Eid Municipality (Sogn og Fjordane)

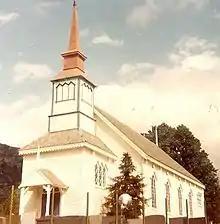
Stårheim Church

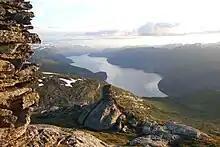
View of the fjord from Storehornet

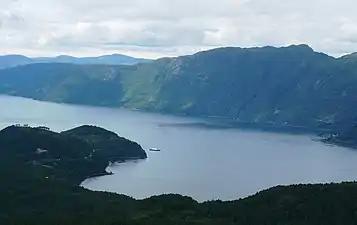
Nordfjord

Eid was established as a municipality on 1 January 1838 (see formannskapsdistrikt law). The original municipality was identical to the Eid parish "(prestegjeld)" with the sub-parishes of Hornindal, Eid, and Stårheim. On 1 January 1867, the eastern district of Hornindal was separated from Eid to form its own municipality. This split left the two remaining sub-parishes of the municipality of Eid with a population of 2,918.